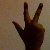
The image shows a hand gesture representing the number 3 in Indian Sign Language.